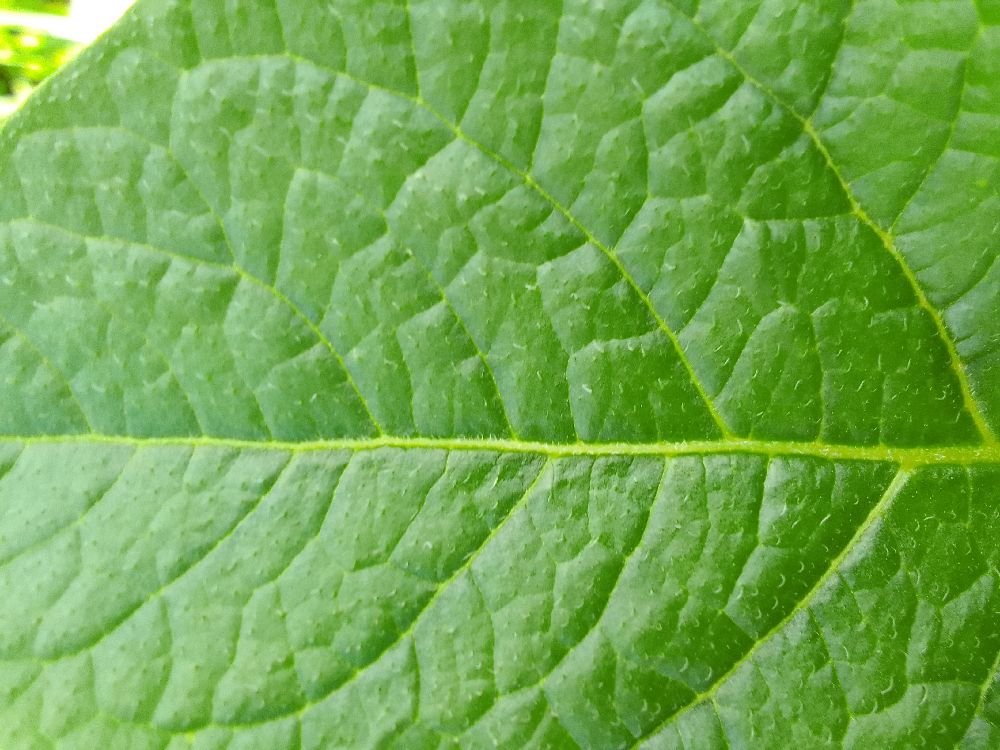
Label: Healthy